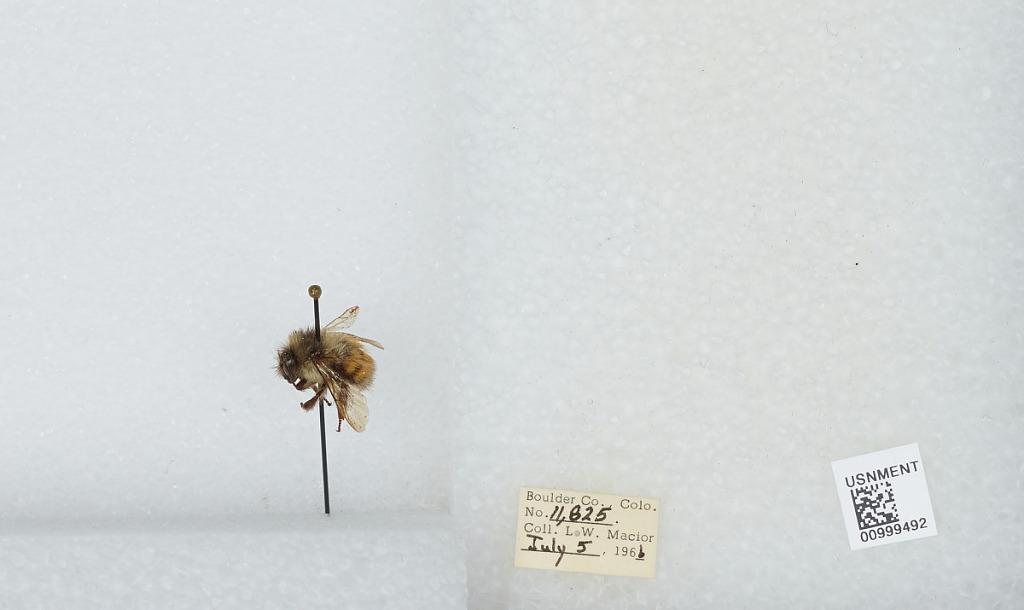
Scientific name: Bombus (Pyrobombus) melanopygus Nylander
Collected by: L. Macior
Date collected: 1966-7-5
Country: United States
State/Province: Colorado
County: Boulder
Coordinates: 40.015, -105.27